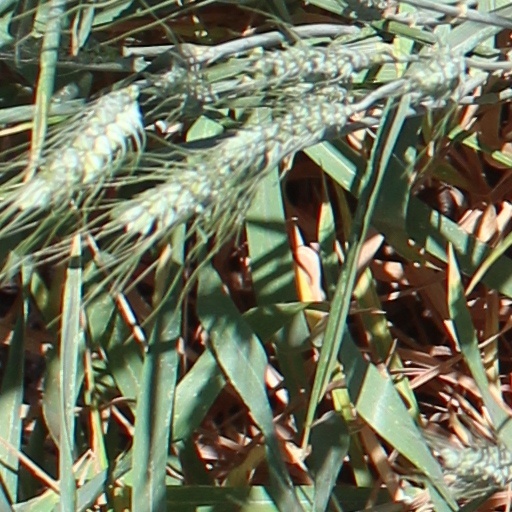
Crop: wheat